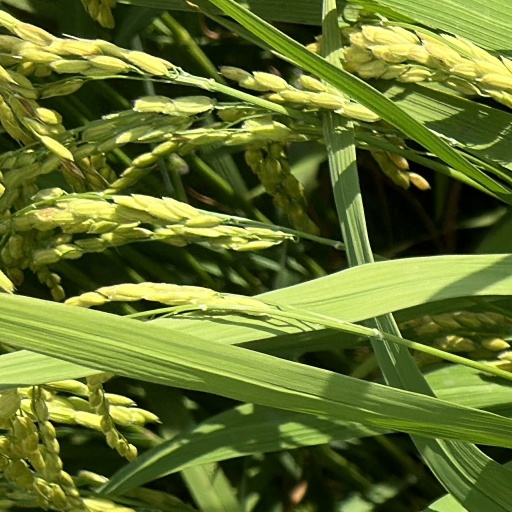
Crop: rice